Theodore S. Meekins House

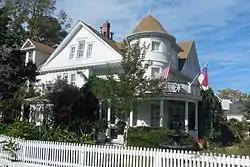
Meekins House, September 2013

Theodore S. Meekins House is a historic home located at Manteo, Dare County, North Carolina. The original one-story section, now the kitchen ell, was built in 1904. Between 1910 and 1912, the -story, Queen Anne style main section was added. It features a three-story corner tower and one-story wraparound porch.